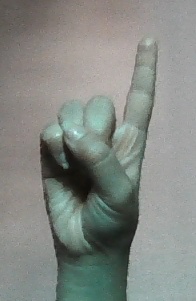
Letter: bb